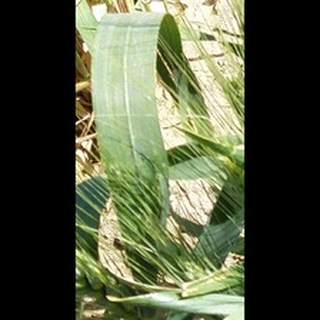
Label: healthy_wheat